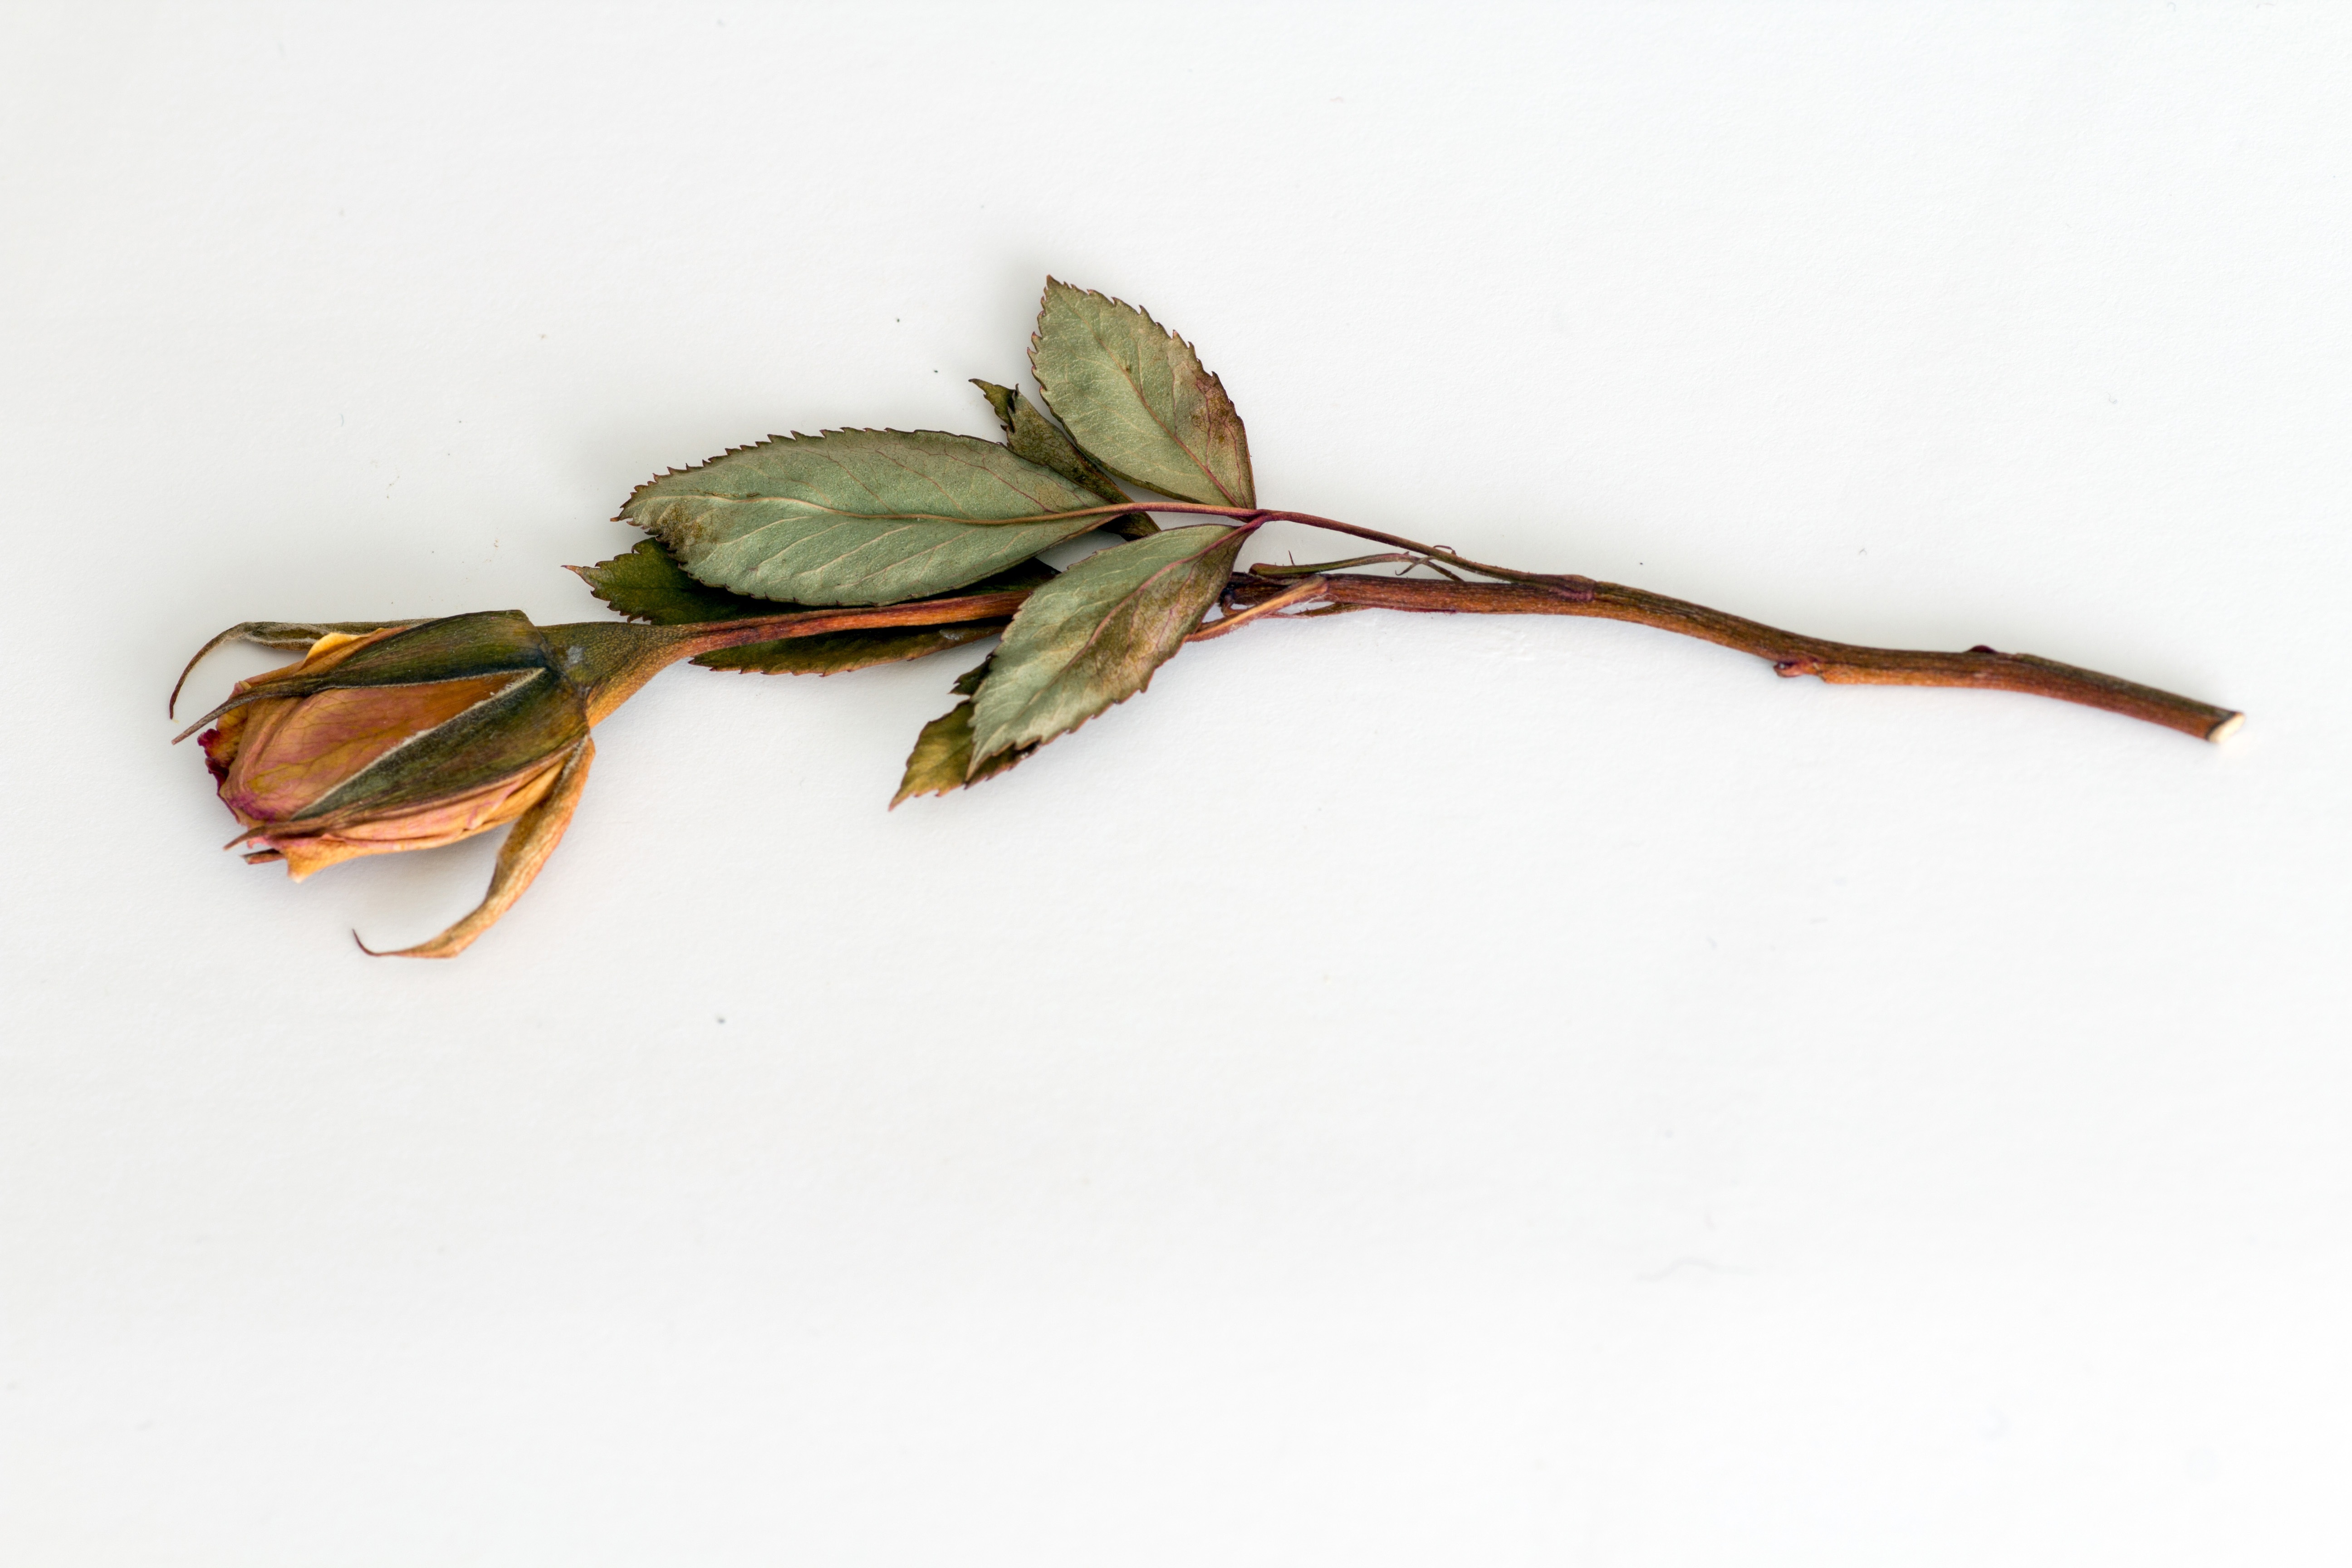
branch, plant, leaf, flower, petal, rose, herb, produce, dried, twig, flowering plant, trockenblume